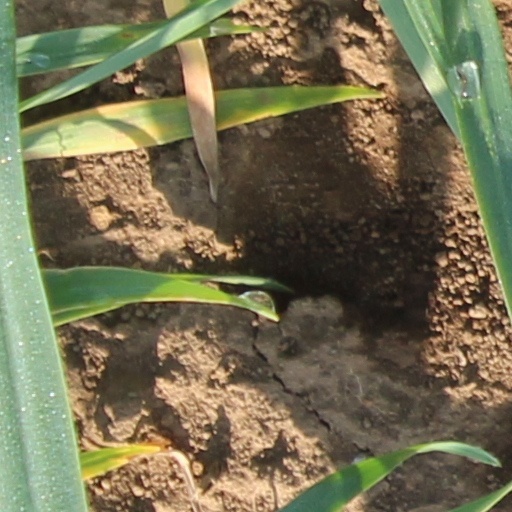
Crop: wheat